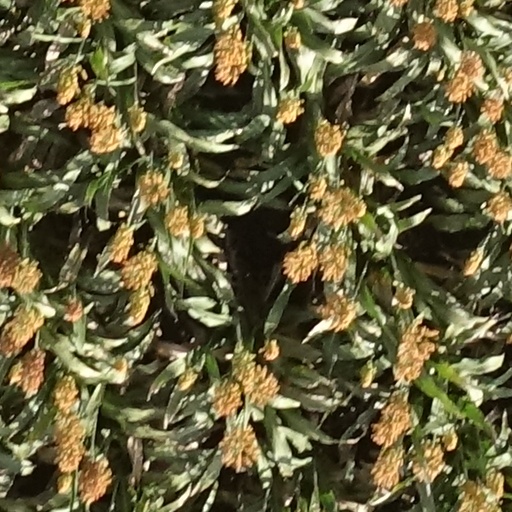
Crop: sorghum